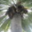
Label: palm_tree